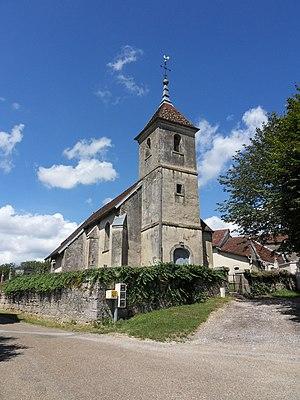
L'église de Lieucourt, Franche-Comté France.
Lieucourt est une commune française située dans le département de la Haute-Saône, en région Bourgogne-Franche-Comté.